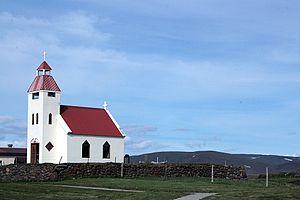
Möðrudalur ou Möðrudal á Fjöllum est une localité d'Islande considérée comme la ferme la plus isolée de ce pays, située en bordure des Hautes Terres d'Islande, à 469 mètres d'altitude, entre le Mývatn et Egilsstaðir, au pied des Möðrudals. Elle est composée de quelques habitations, d'une petite église, la Möðrudalskirkja, d'un café et d'une petite station essence. Elle est traversée par la route 901, ancien tronçon non goudronné de la route 1.